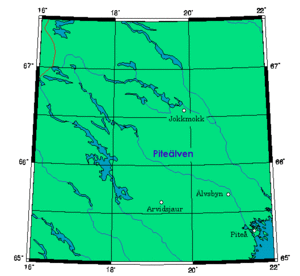
Piteälven
Piteälvens løb
Pite älv eller Piteälven er en flod i Norrbottens län i Sverige. Den er 410 km lang, med et afvandingsområde på 11.285 km² og en middelvandføring ved udløbet på 160 m³/s.